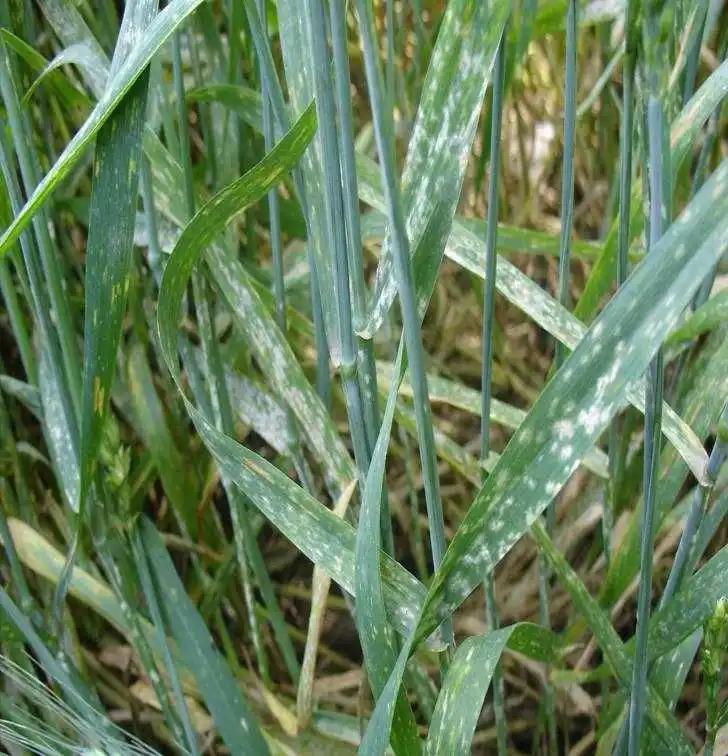
Plant: Wheat
Disease: wheat powdery mildew